Captivity of Kodavas at Seringapatam

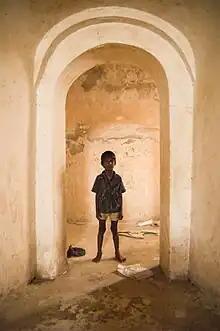
A dungeon at Srirangapatna during modern times.

On hearing of his general's plight, Tipu collected another army, left Seringapatam and came into Coorg in October 1785. Tipu marched into the region through Aighur pass.